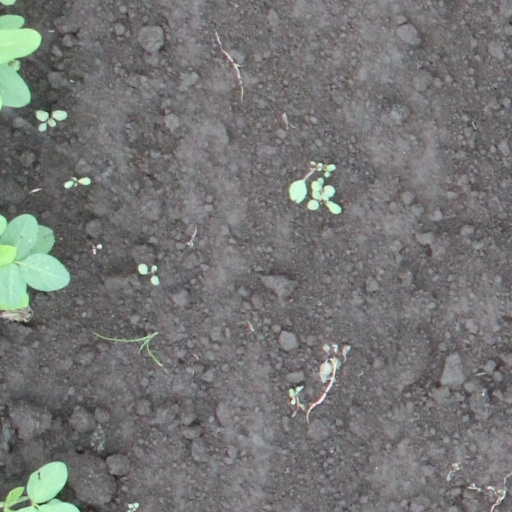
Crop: soybean